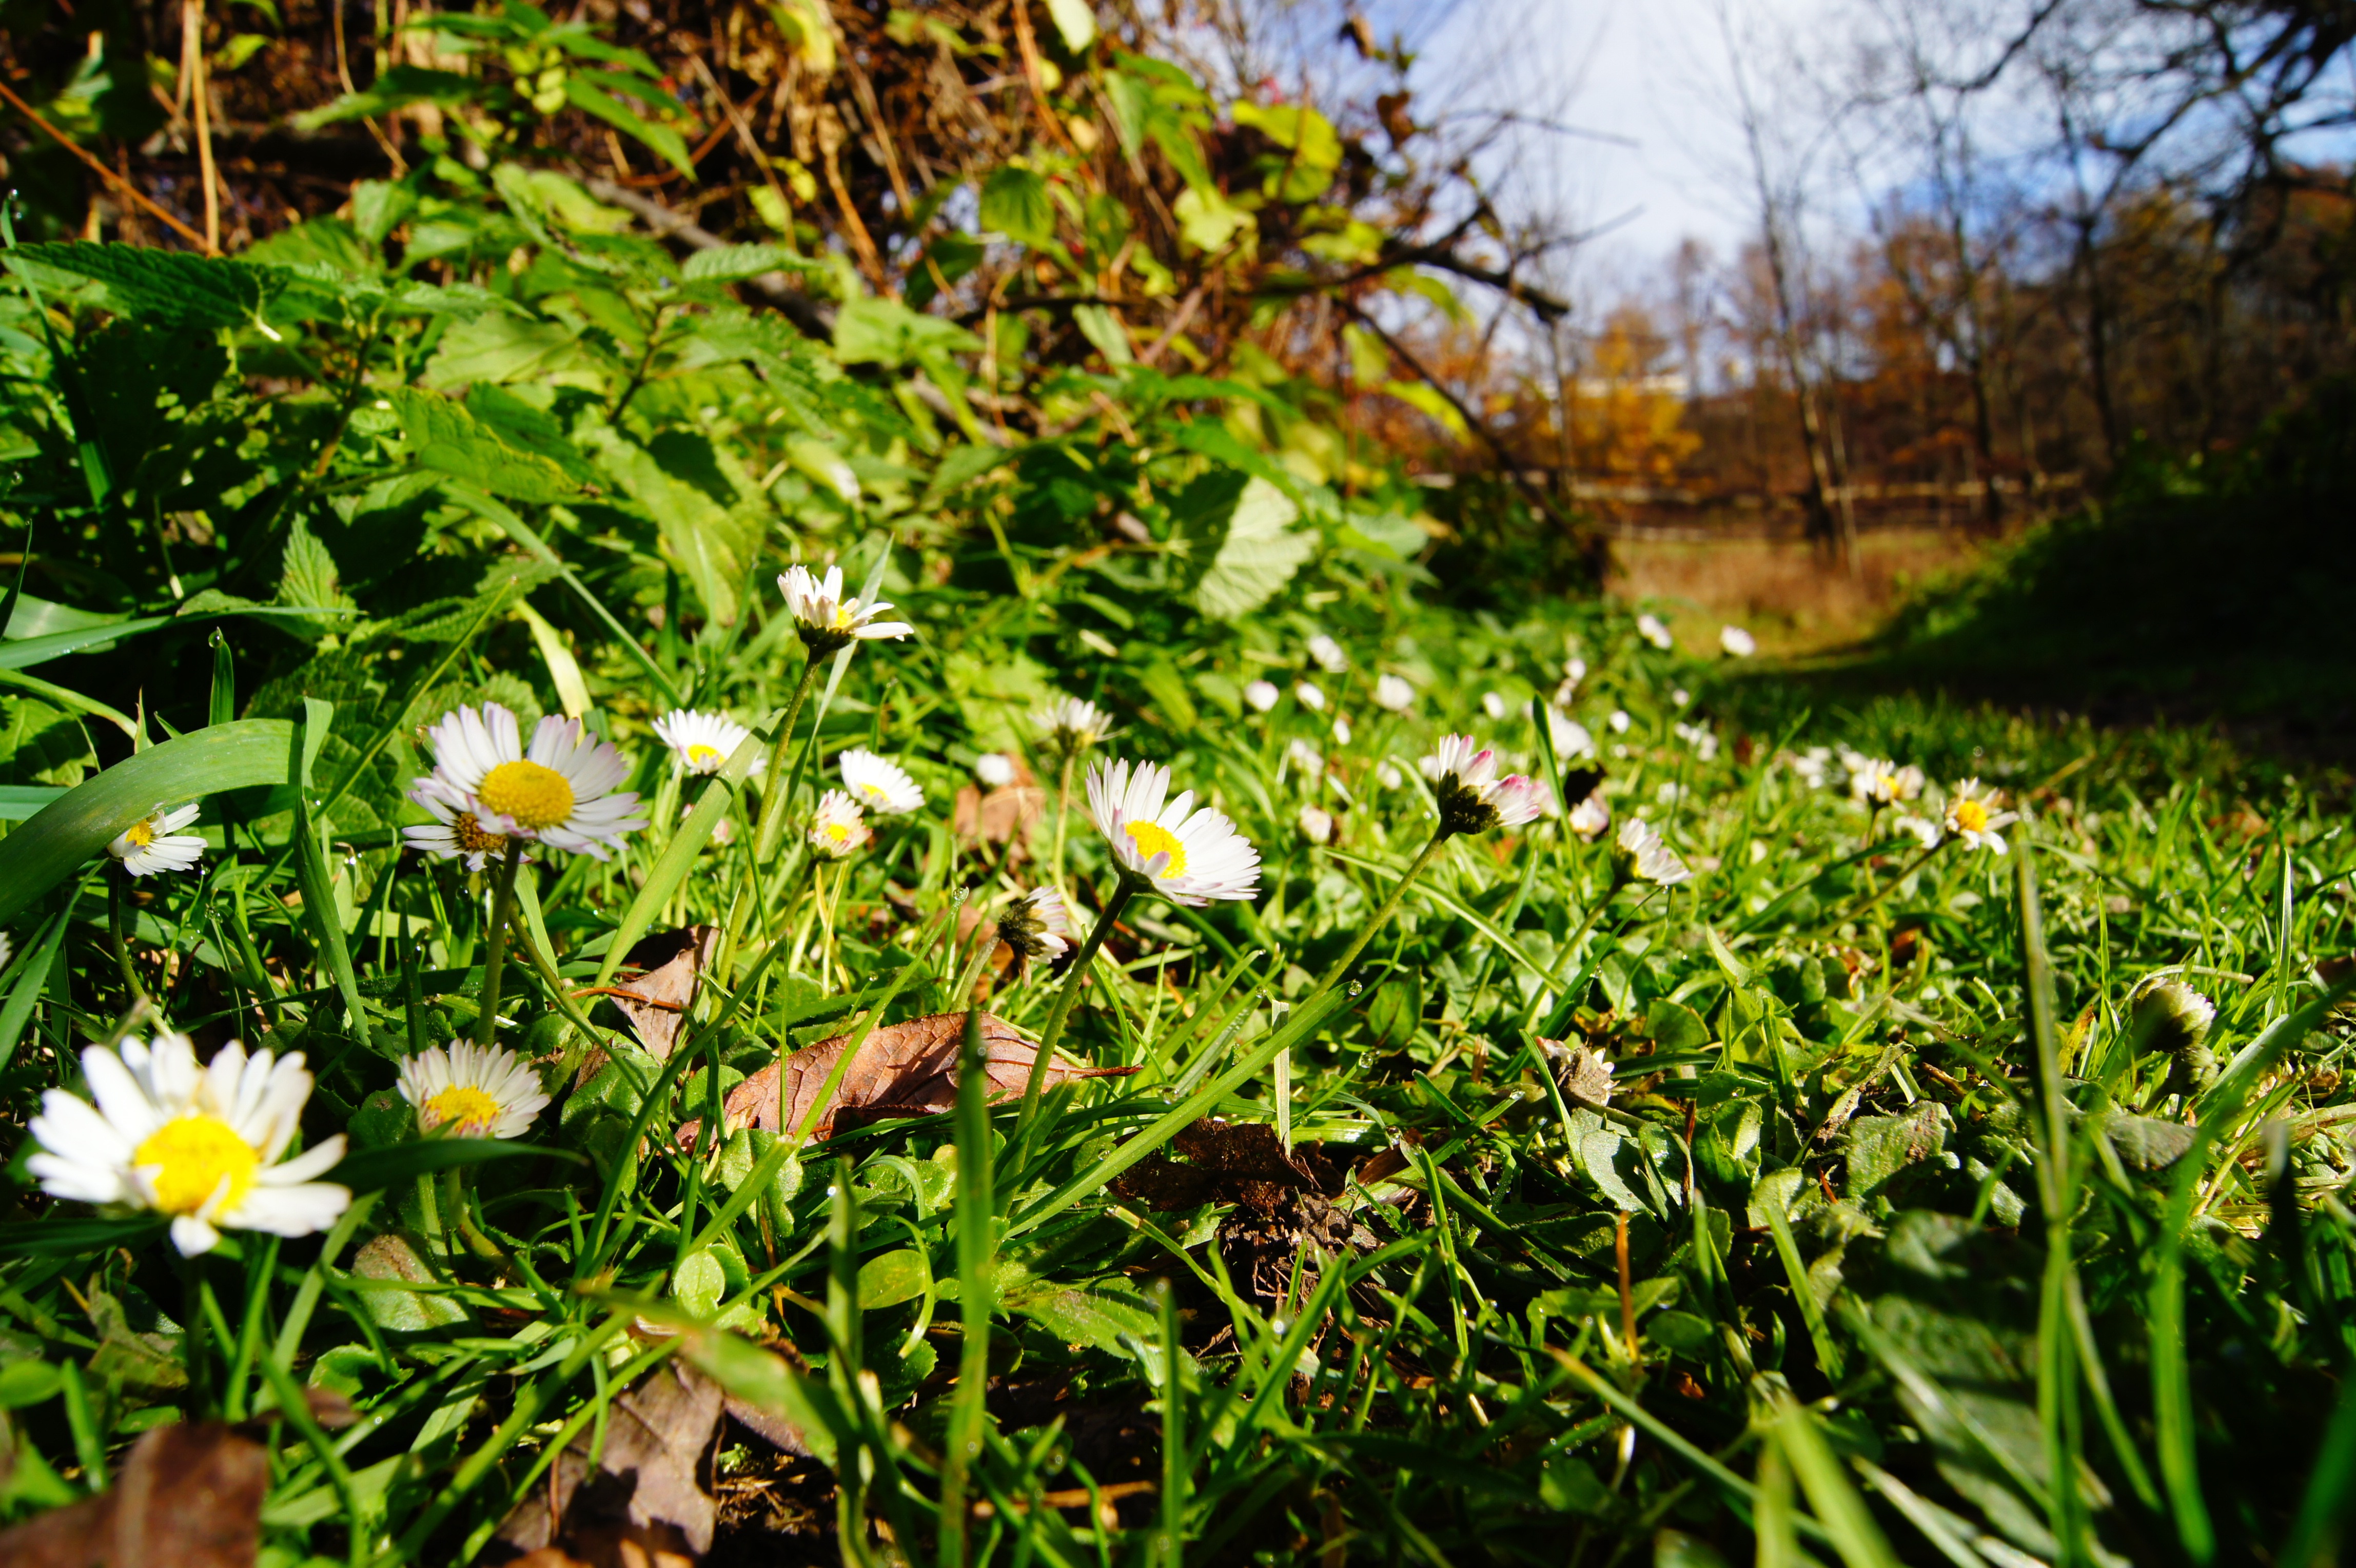
landscape, grass, plant, field, meadow, flower, daisy, spring, green, autumn, flora, wildflower, groundcover, flowering plant, daisy family, oxeye daisy, chamaemelum nobile